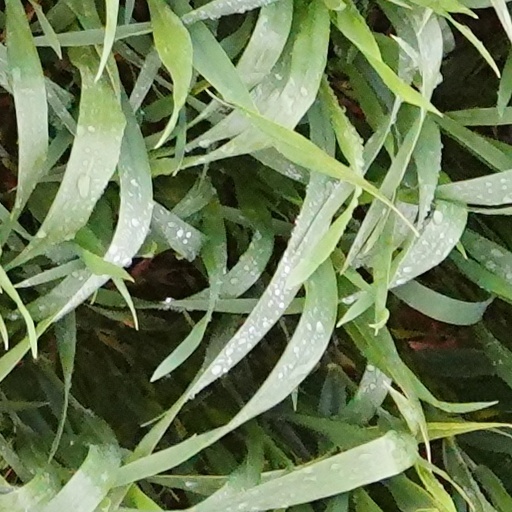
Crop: wheat